Shaler (crater)

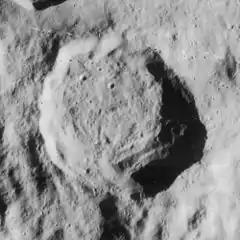
Lunar Orbiter 4 image

Shaler is a lunar impact crater that lies on the southeast interior edge of the Montes Cordillera mountain ring that surrounds the immense Mare Orientale formation. It is located near the southwest limb of the Moon on the near side, and so is viewed nearly from on edge from the Earth. Just to the northwest of the crater is the slightly smaller crater Wright.